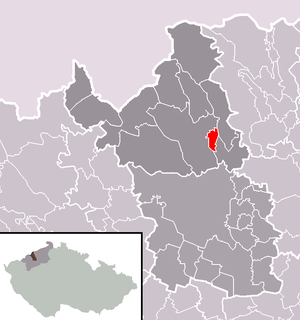
Louka u Litvínova est une commune du district de Most, dans la région d'Ústí nad Labem, en Tchéquie. Sa population s'élevait à 713 habitants en 2018.